Norilsk

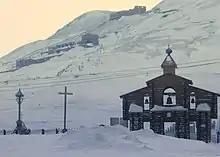
Norilsk Golgotha, a memorial to Gulag prisoners who labored at Norilsk

Several memorial structures have been erected in the city to commemorate Norilsk's Gulag past. Russian author Boris Ivanov wrote about the most famous one: